Neural Darwinism

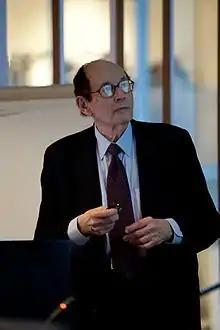
Edelman giving a lecture, September 30, 2010

Neural Darwinism is a biological, and more specifically Darwinian and selectionist, approach to understanding global brain function, originally proposed by American biologist, researcher and Nobel-Prize recipient Gerald Maurice Edelman (July 1, 1929 – May 17, 2014). Edelman's 1987 book "Neural Darwinism" introduced the public to the "theory of neuronal group selection" (TNGS), a theory that attempts to explain global brain function.